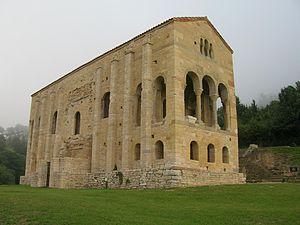
Cet article concerne les événements concernant l'architecture qui se sont déroulés durant le IXᵉ siècle :